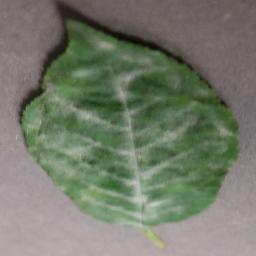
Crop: cherry
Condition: (including_sour)_powdery_mildew